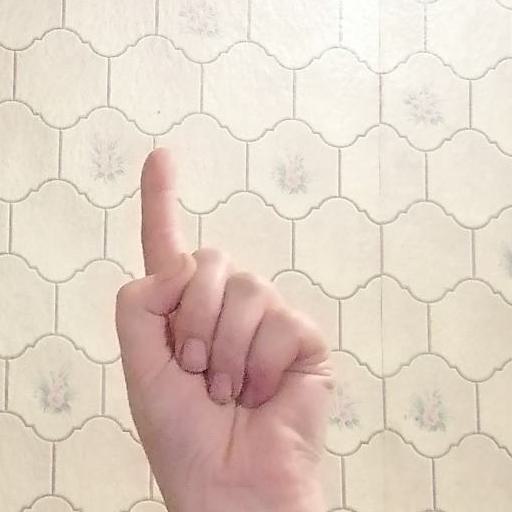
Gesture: one